Outboard motor

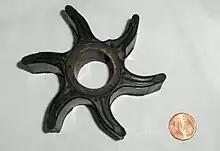
Rotor of the impeller pump (cooling system) of an outboard motor

The most common type of cooling used on outboards of all eras use a rubber impeller to pump water from below the waterline up into the engine. This design has remained the standard due mainly to the efficiency and simplicity of its design. One disadvantage to this system is that if the impeller is run dry for a length of time (such as leaving the engine running when pulling the boat out of the water or in some cases tilting the engine out of the water while running), the impeller is likely to be ruined in the process.